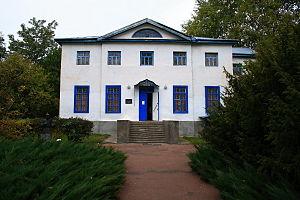
Yahotyn ou Iahotyn ou Yagotine est une ville de l'oblast de Kiev, en Ukraine. Sa population s'élevait à 20 545 habitants en 2013.